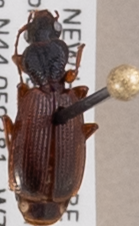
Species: Cymindis neglecta
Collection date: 2021-08-11
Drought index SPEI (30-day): -0.064
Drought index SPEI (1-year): -1.01
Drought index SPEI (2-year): -0.492